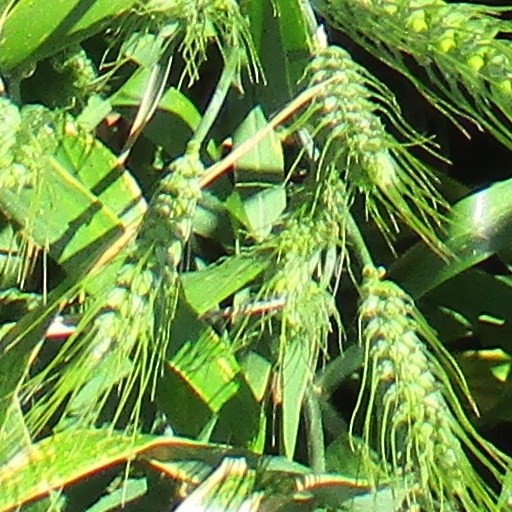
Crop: wheat